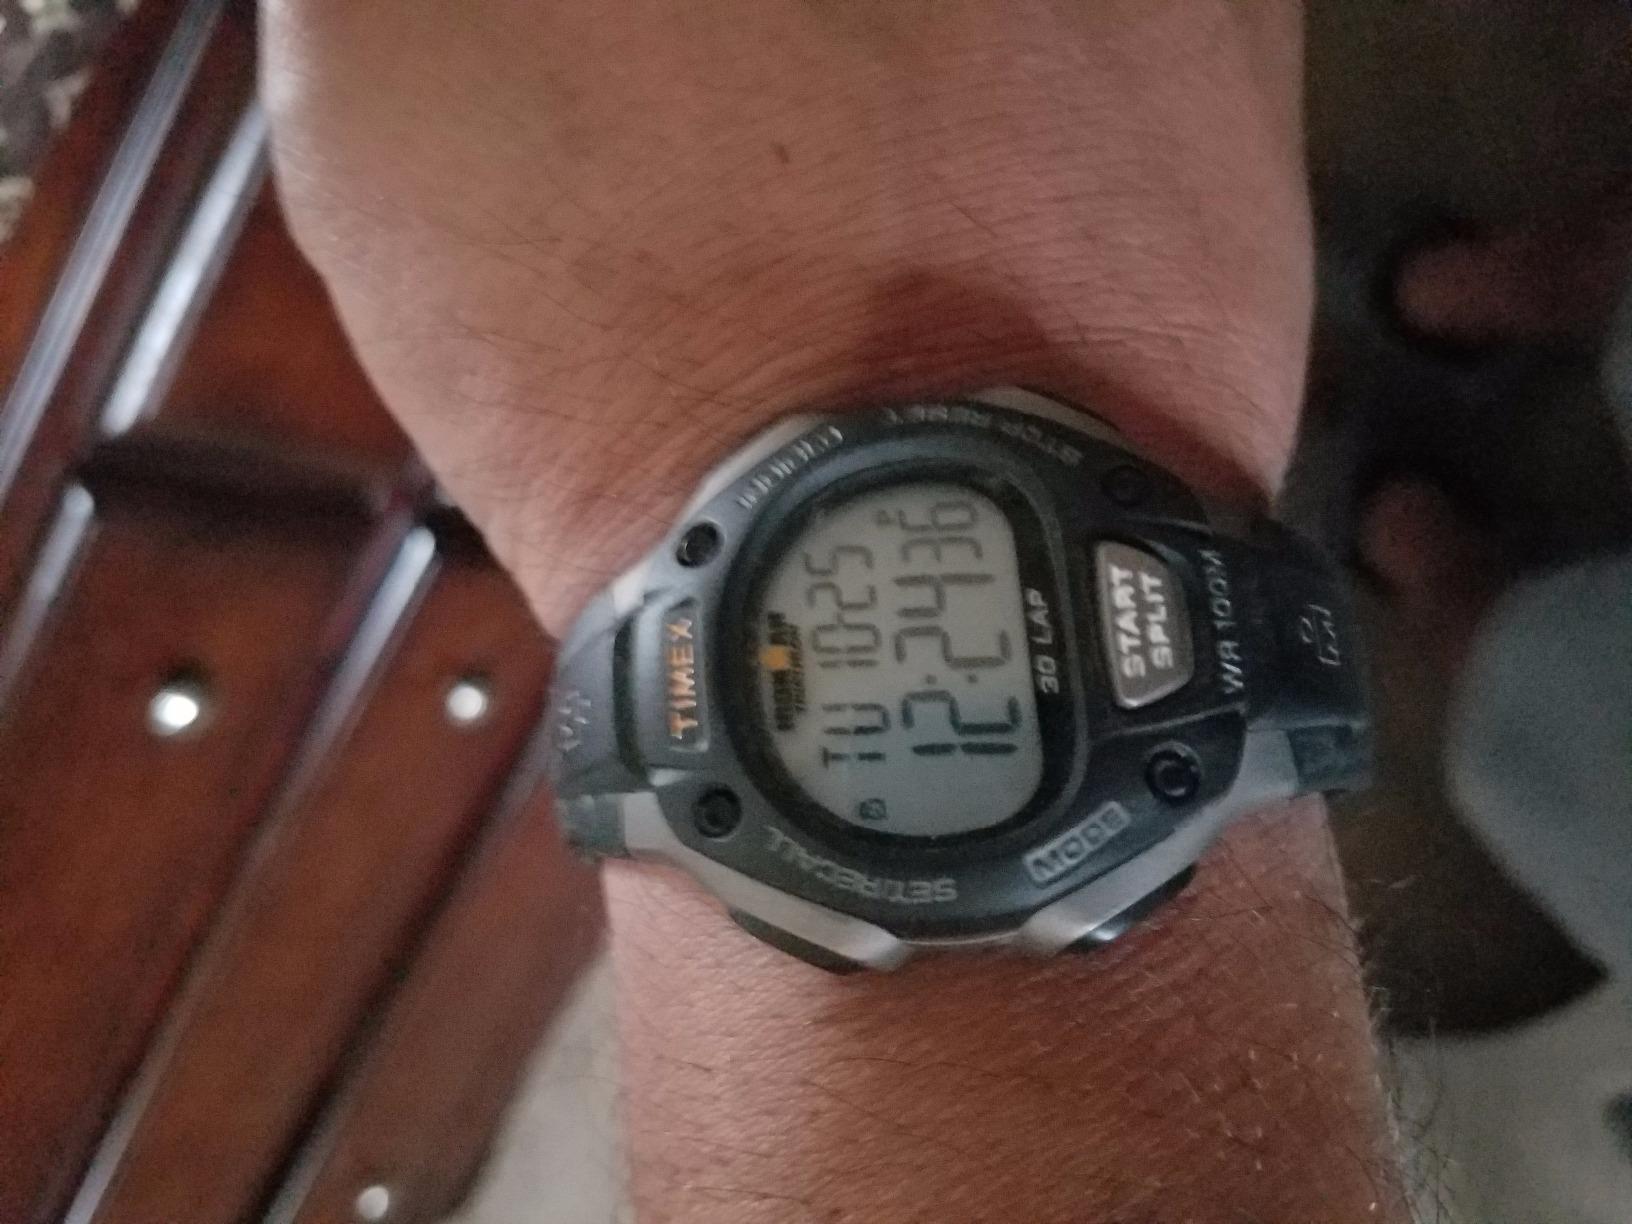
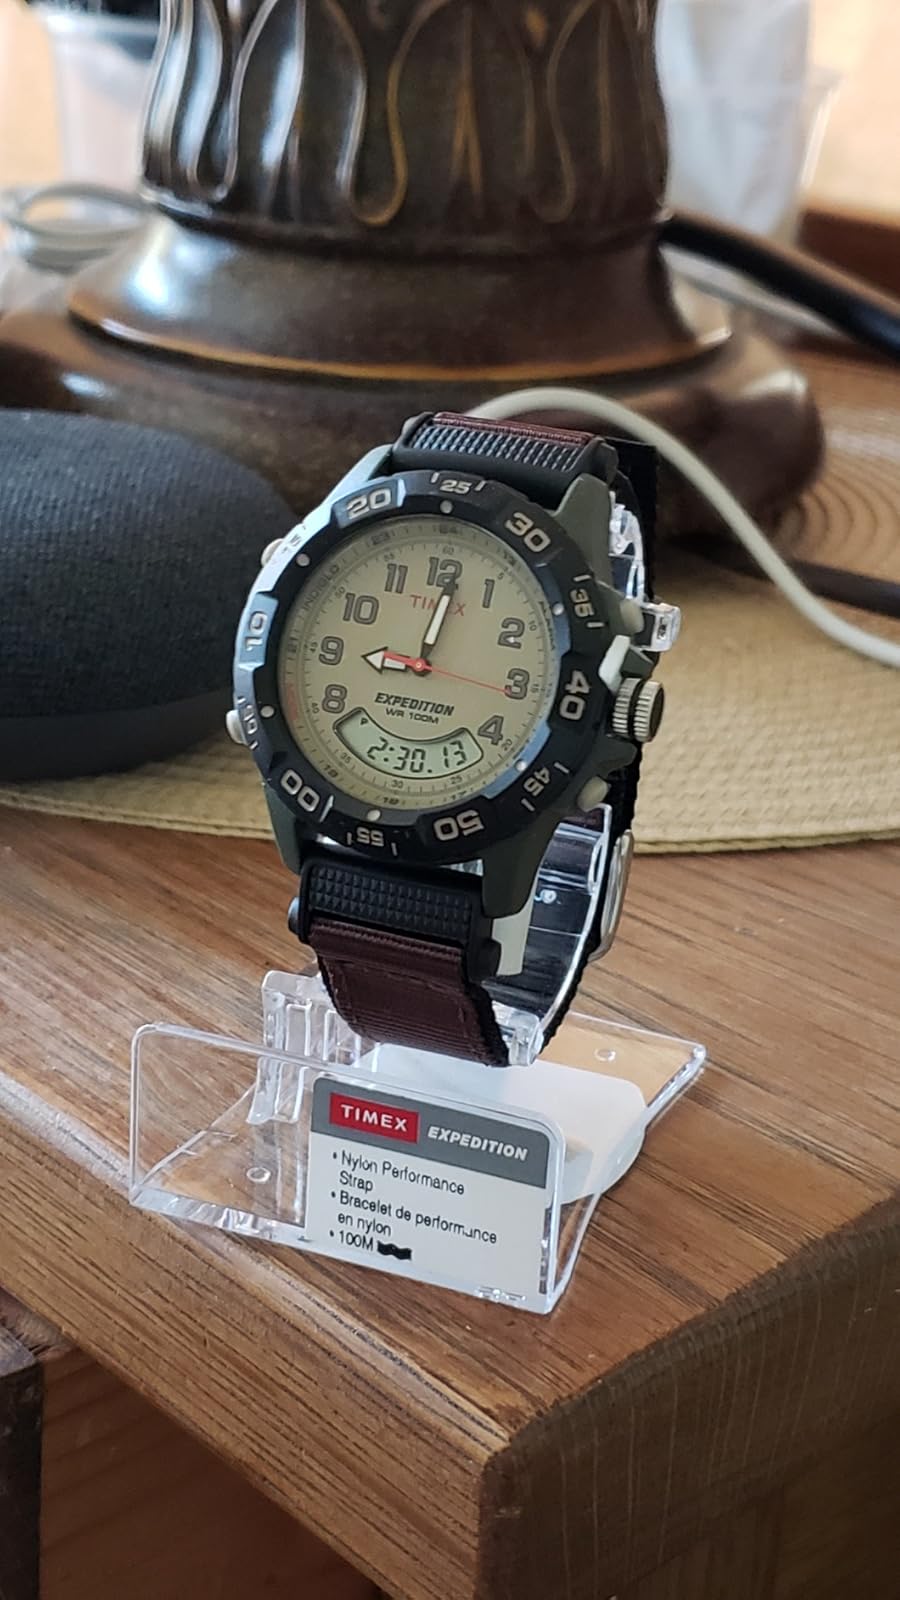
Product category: accessories_watch
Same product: no